Your Black Muslim Bakery

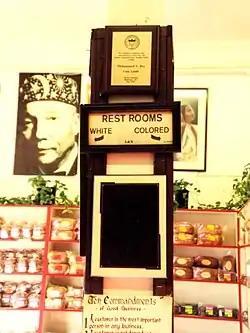
Interior of the bakery, May 2002. The plaque on top grants "cum laude" status to Mohammed S. Bey from Howard University.

Following the death of Yusuf Bey in 2003, Waajid Aliawaad Bey became chief executive officer of YBMB. In March 2004, at age 51, Waajid disappeared for several months, until the discovery of his badly decomposed body in a shallow grave off Skyline Blvd. in the Oakland Hills. He was determined to be the victim of a homicide.